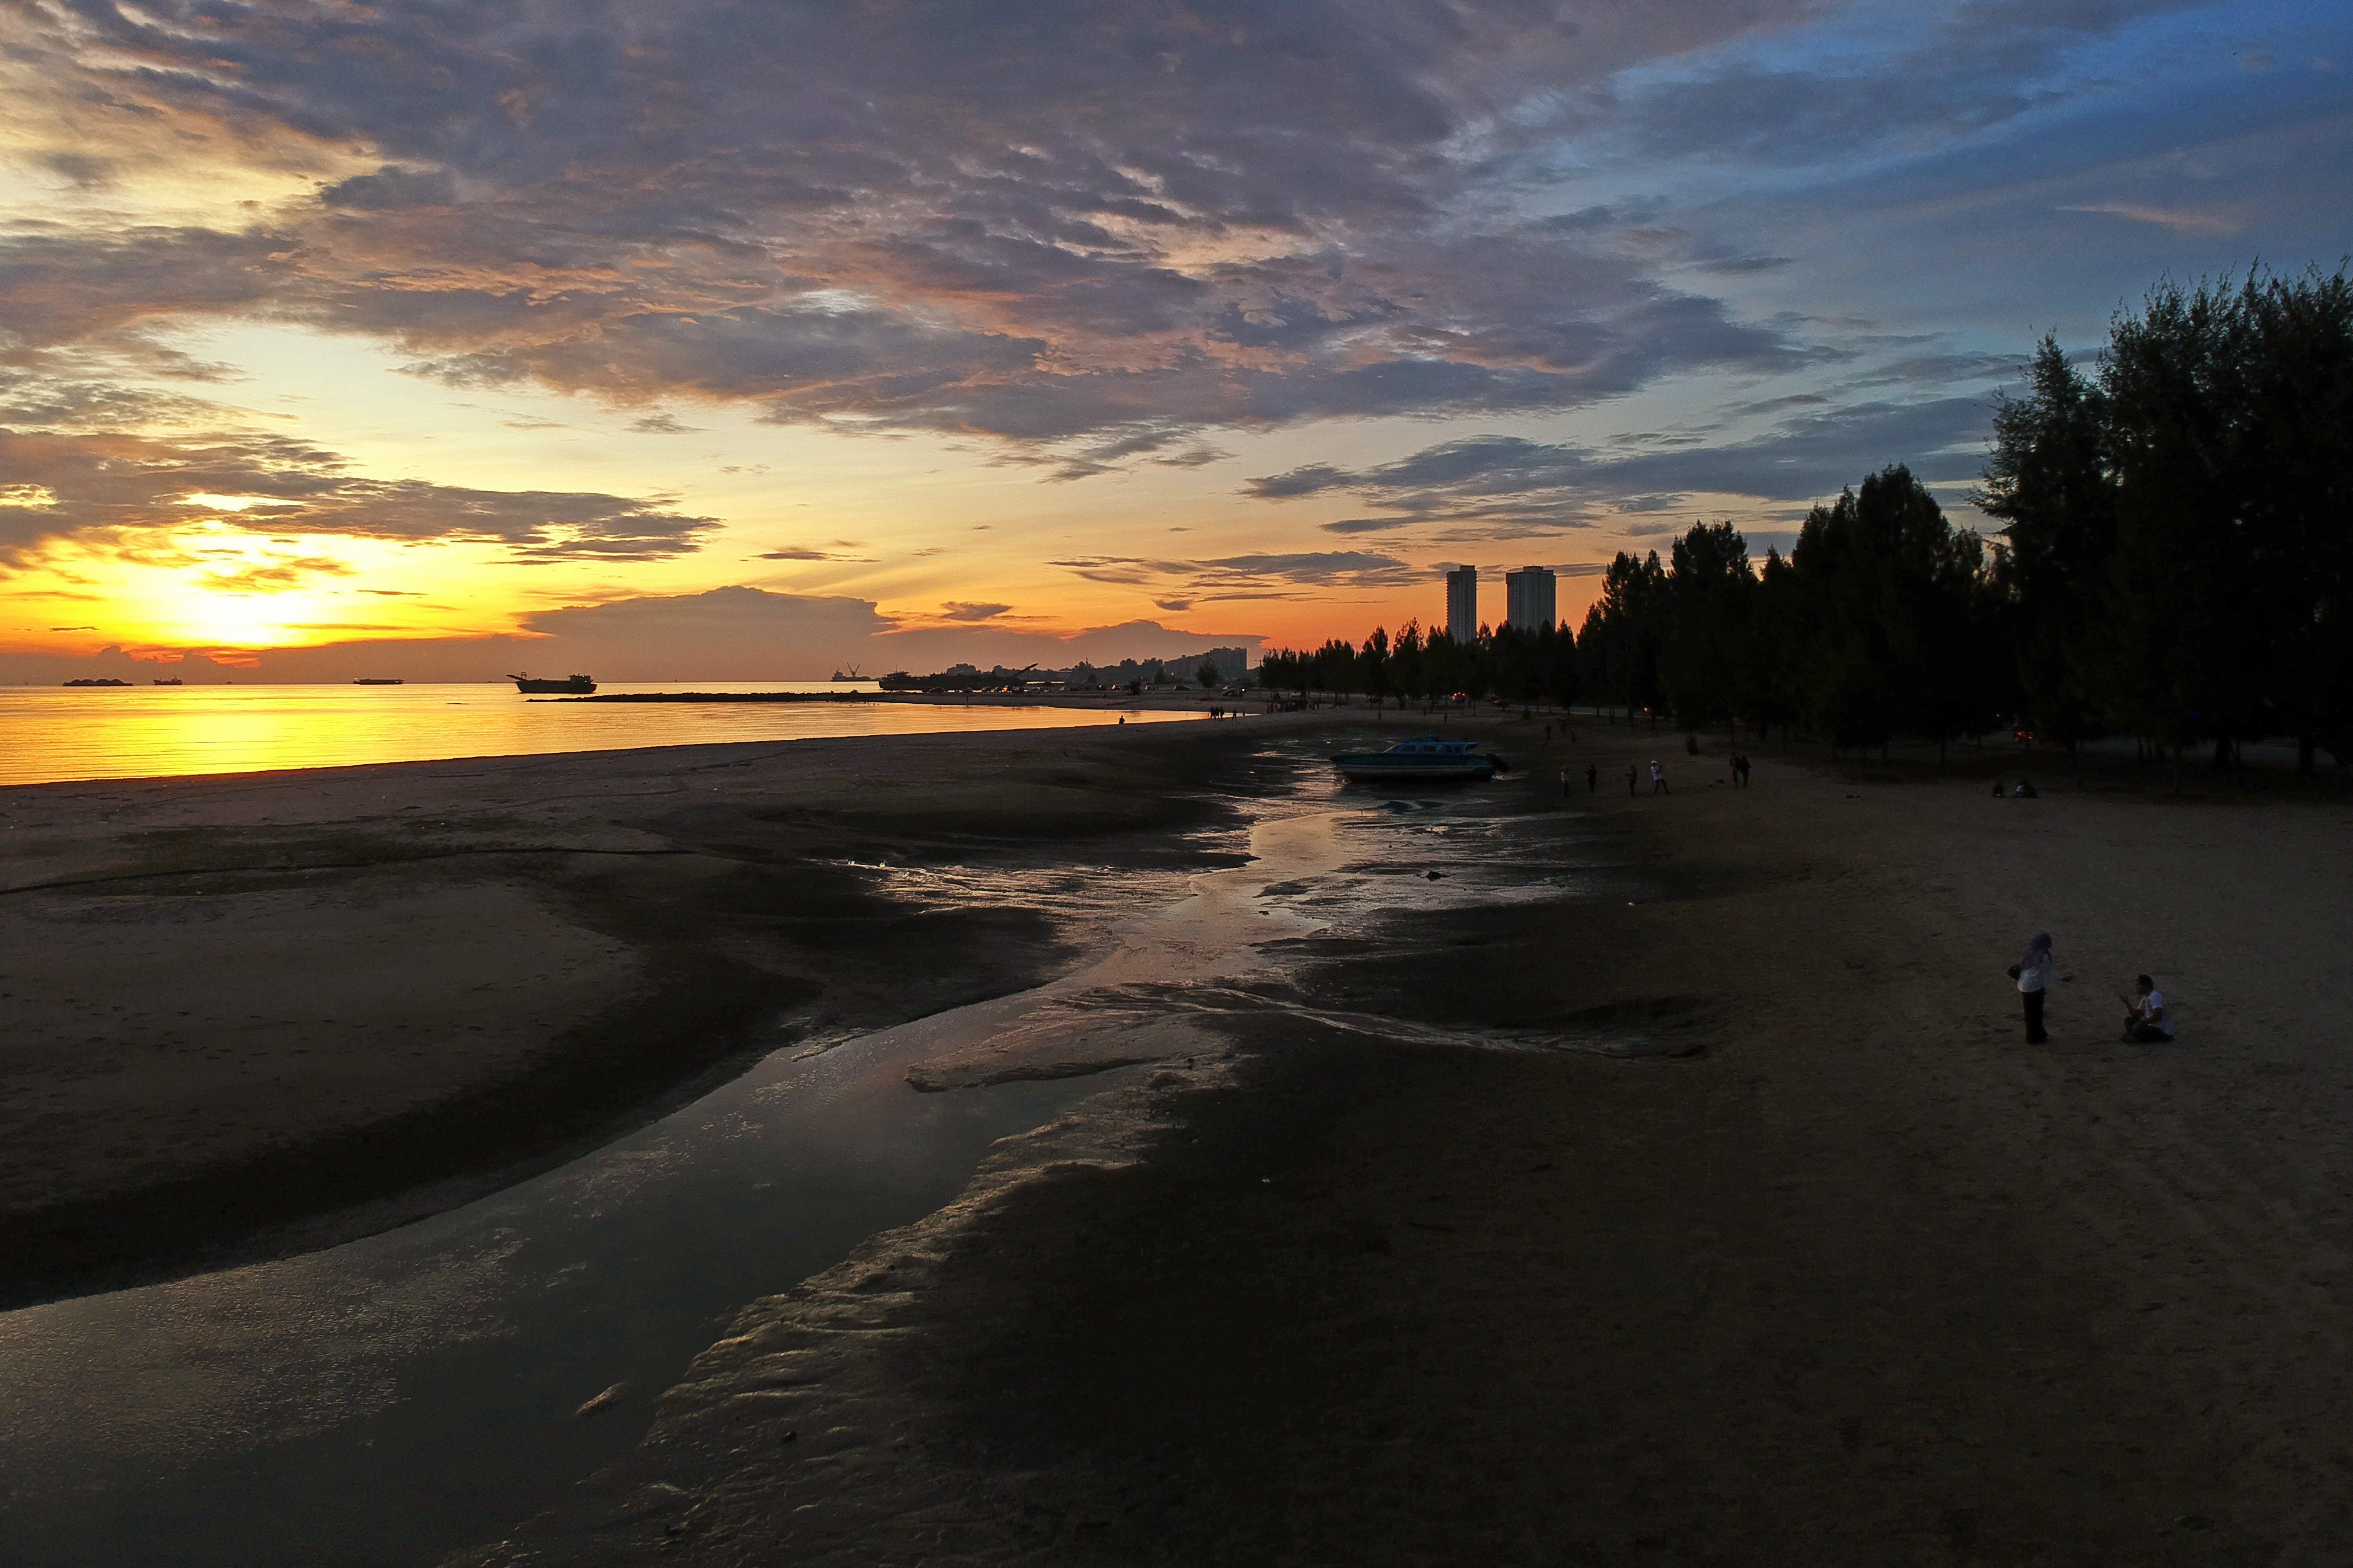
sky, water, horizon, evening, sunset, cloud, dusk, morning, sunrise, afterglow, sea, atmosphere, ocean, dawn, shore, calm, sunlight, coast, reflection, tree, landscape, wave, sun, photography, river, cumulus, beach, red sky at morning, bank, wind wave, meteorological phenomenon